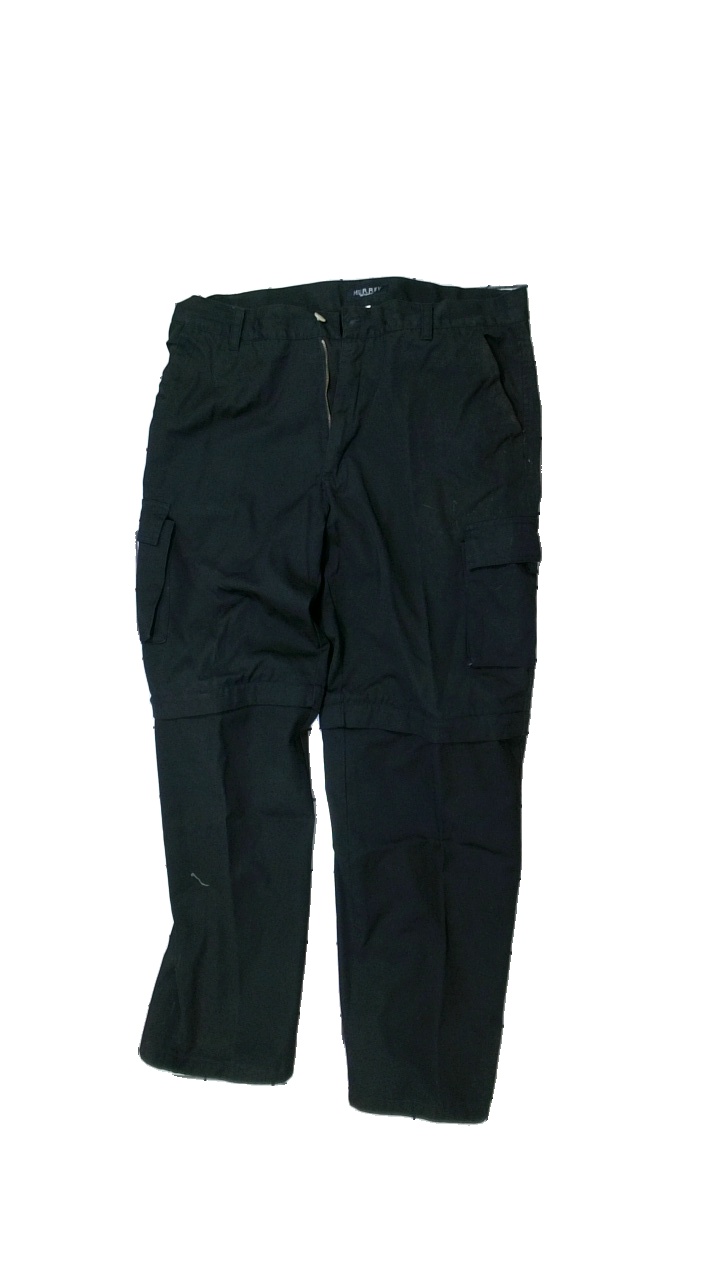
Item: Trousers (Men)
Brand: Murrey
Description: Black trousers
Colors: Black
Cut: Regular
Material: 61% Polyester 39% Cotton
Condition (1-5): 3
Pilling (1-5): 5
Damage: damaged color
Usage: Export
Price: <50